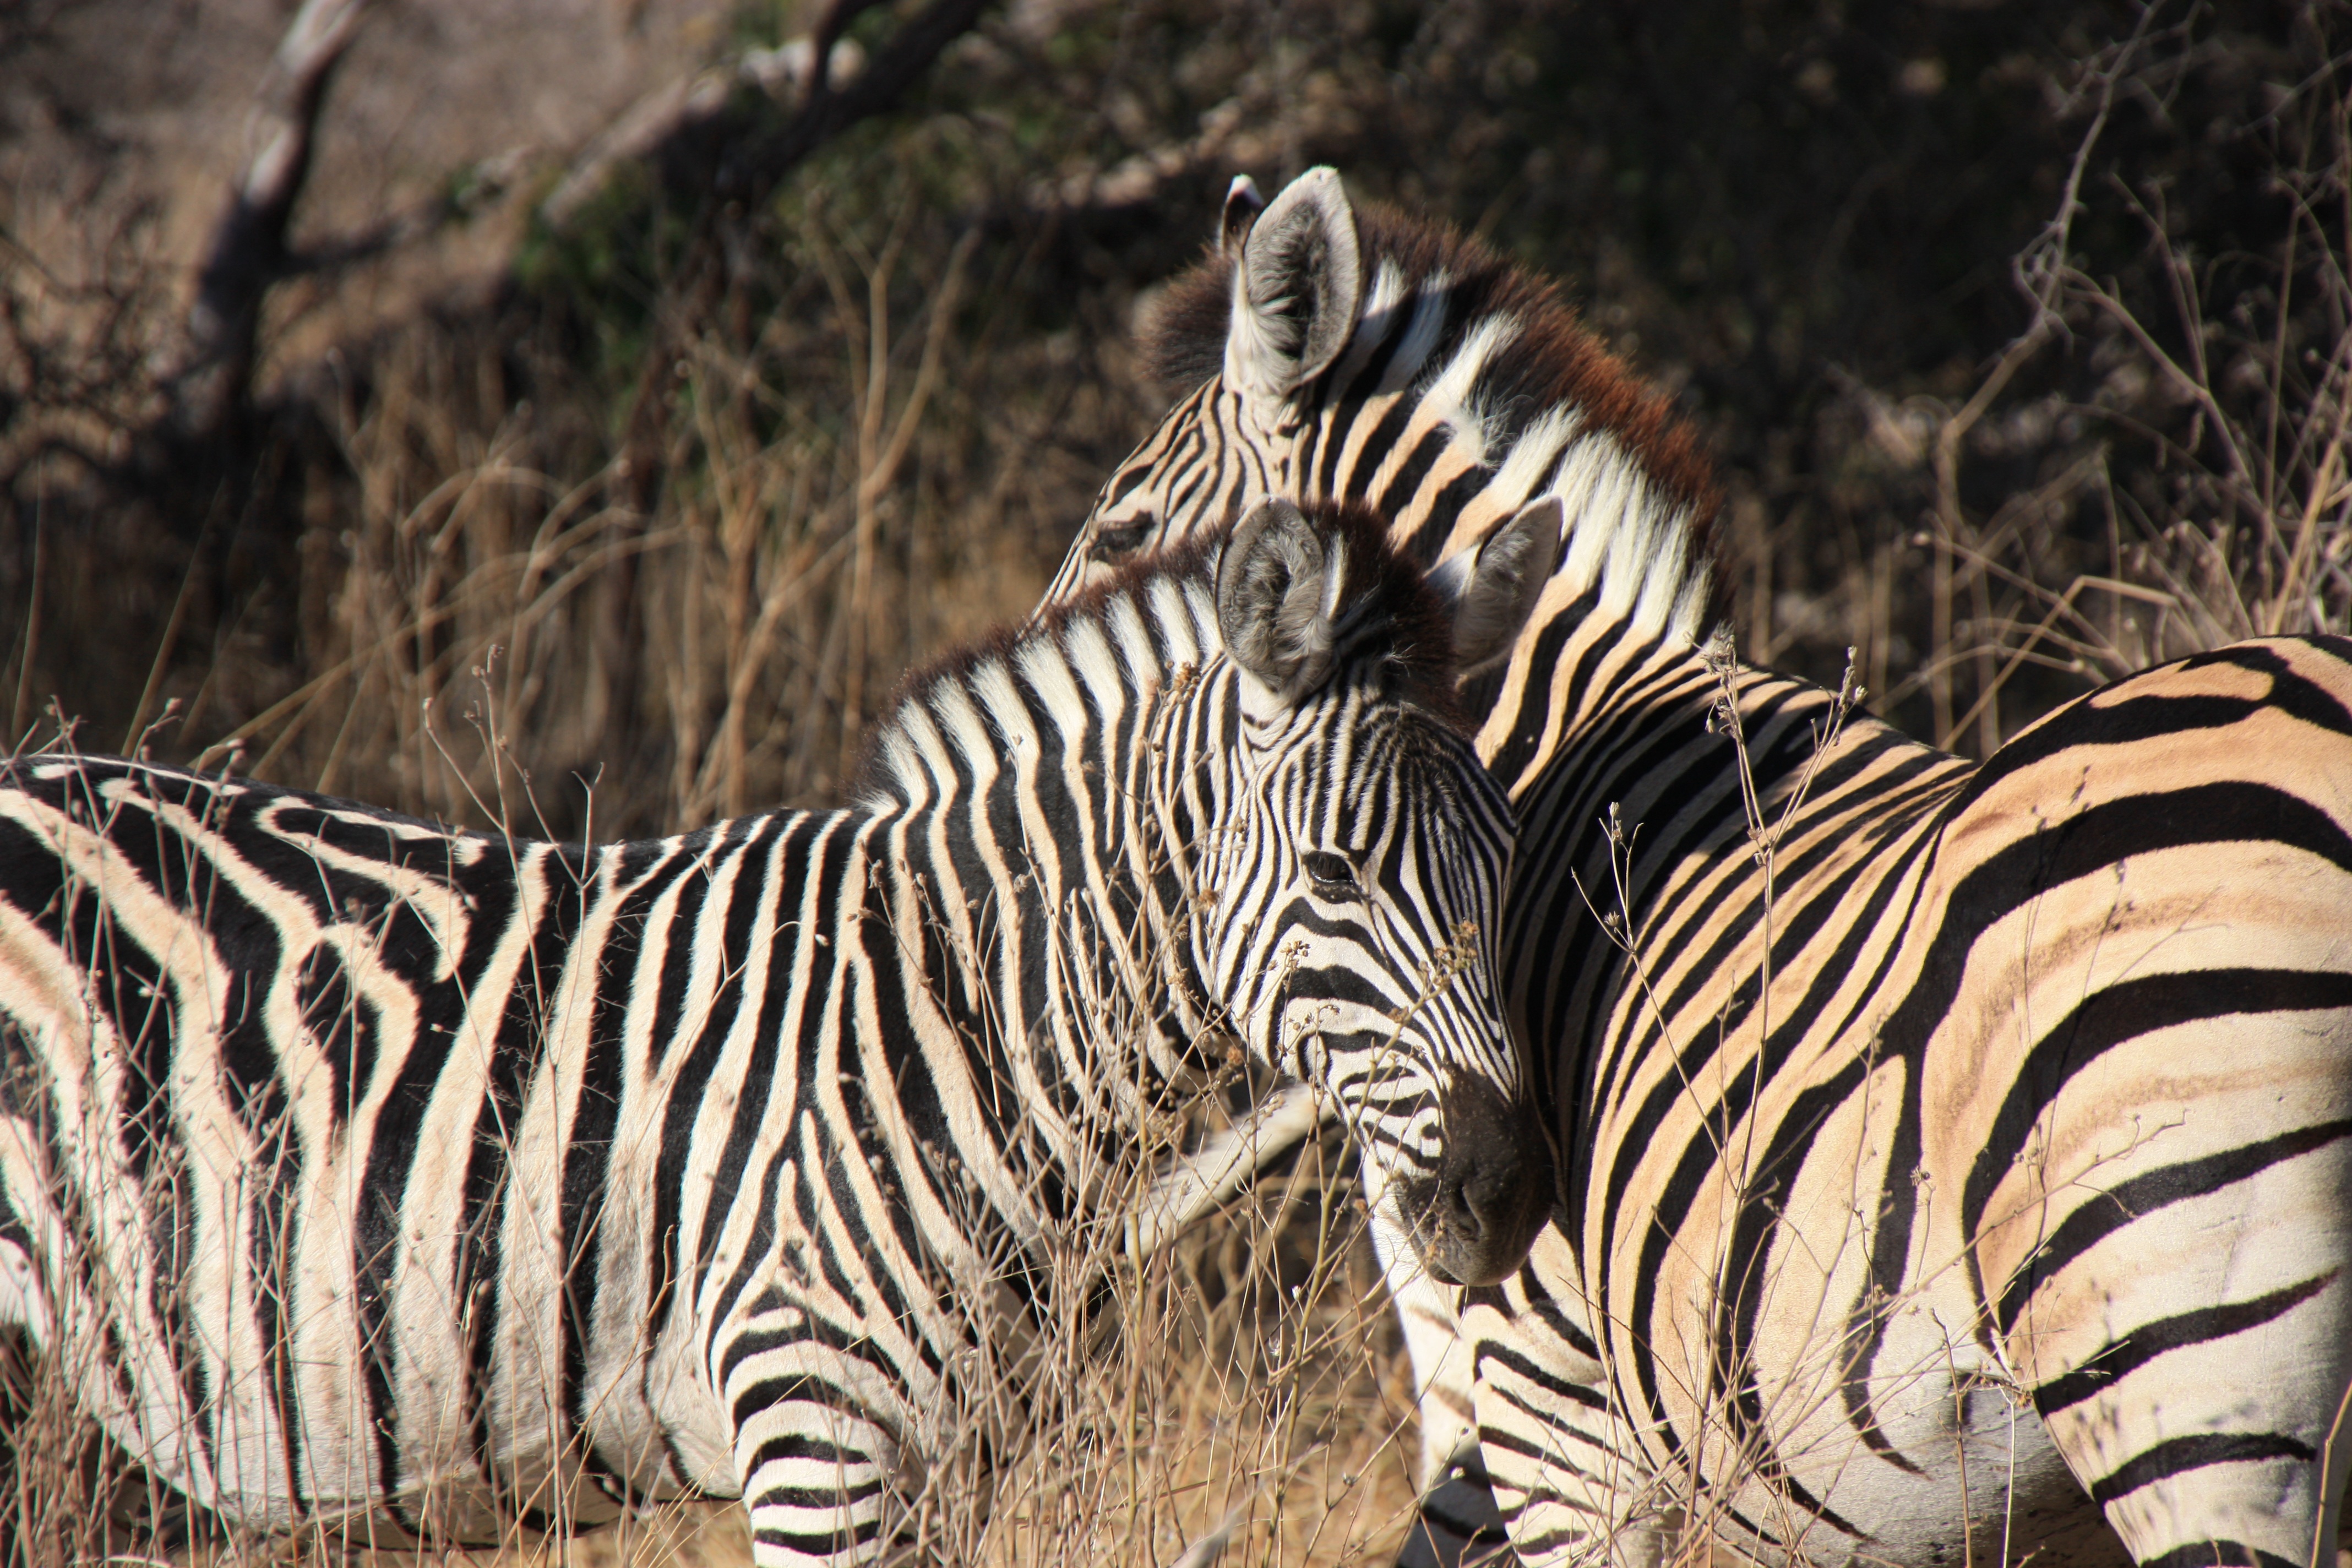
adventure, animal, wildlife, wild, zoo, herd, jungle, africa, mammal, black, fauna, savanna, zebra, striped, safari, zebras, horse like mammal